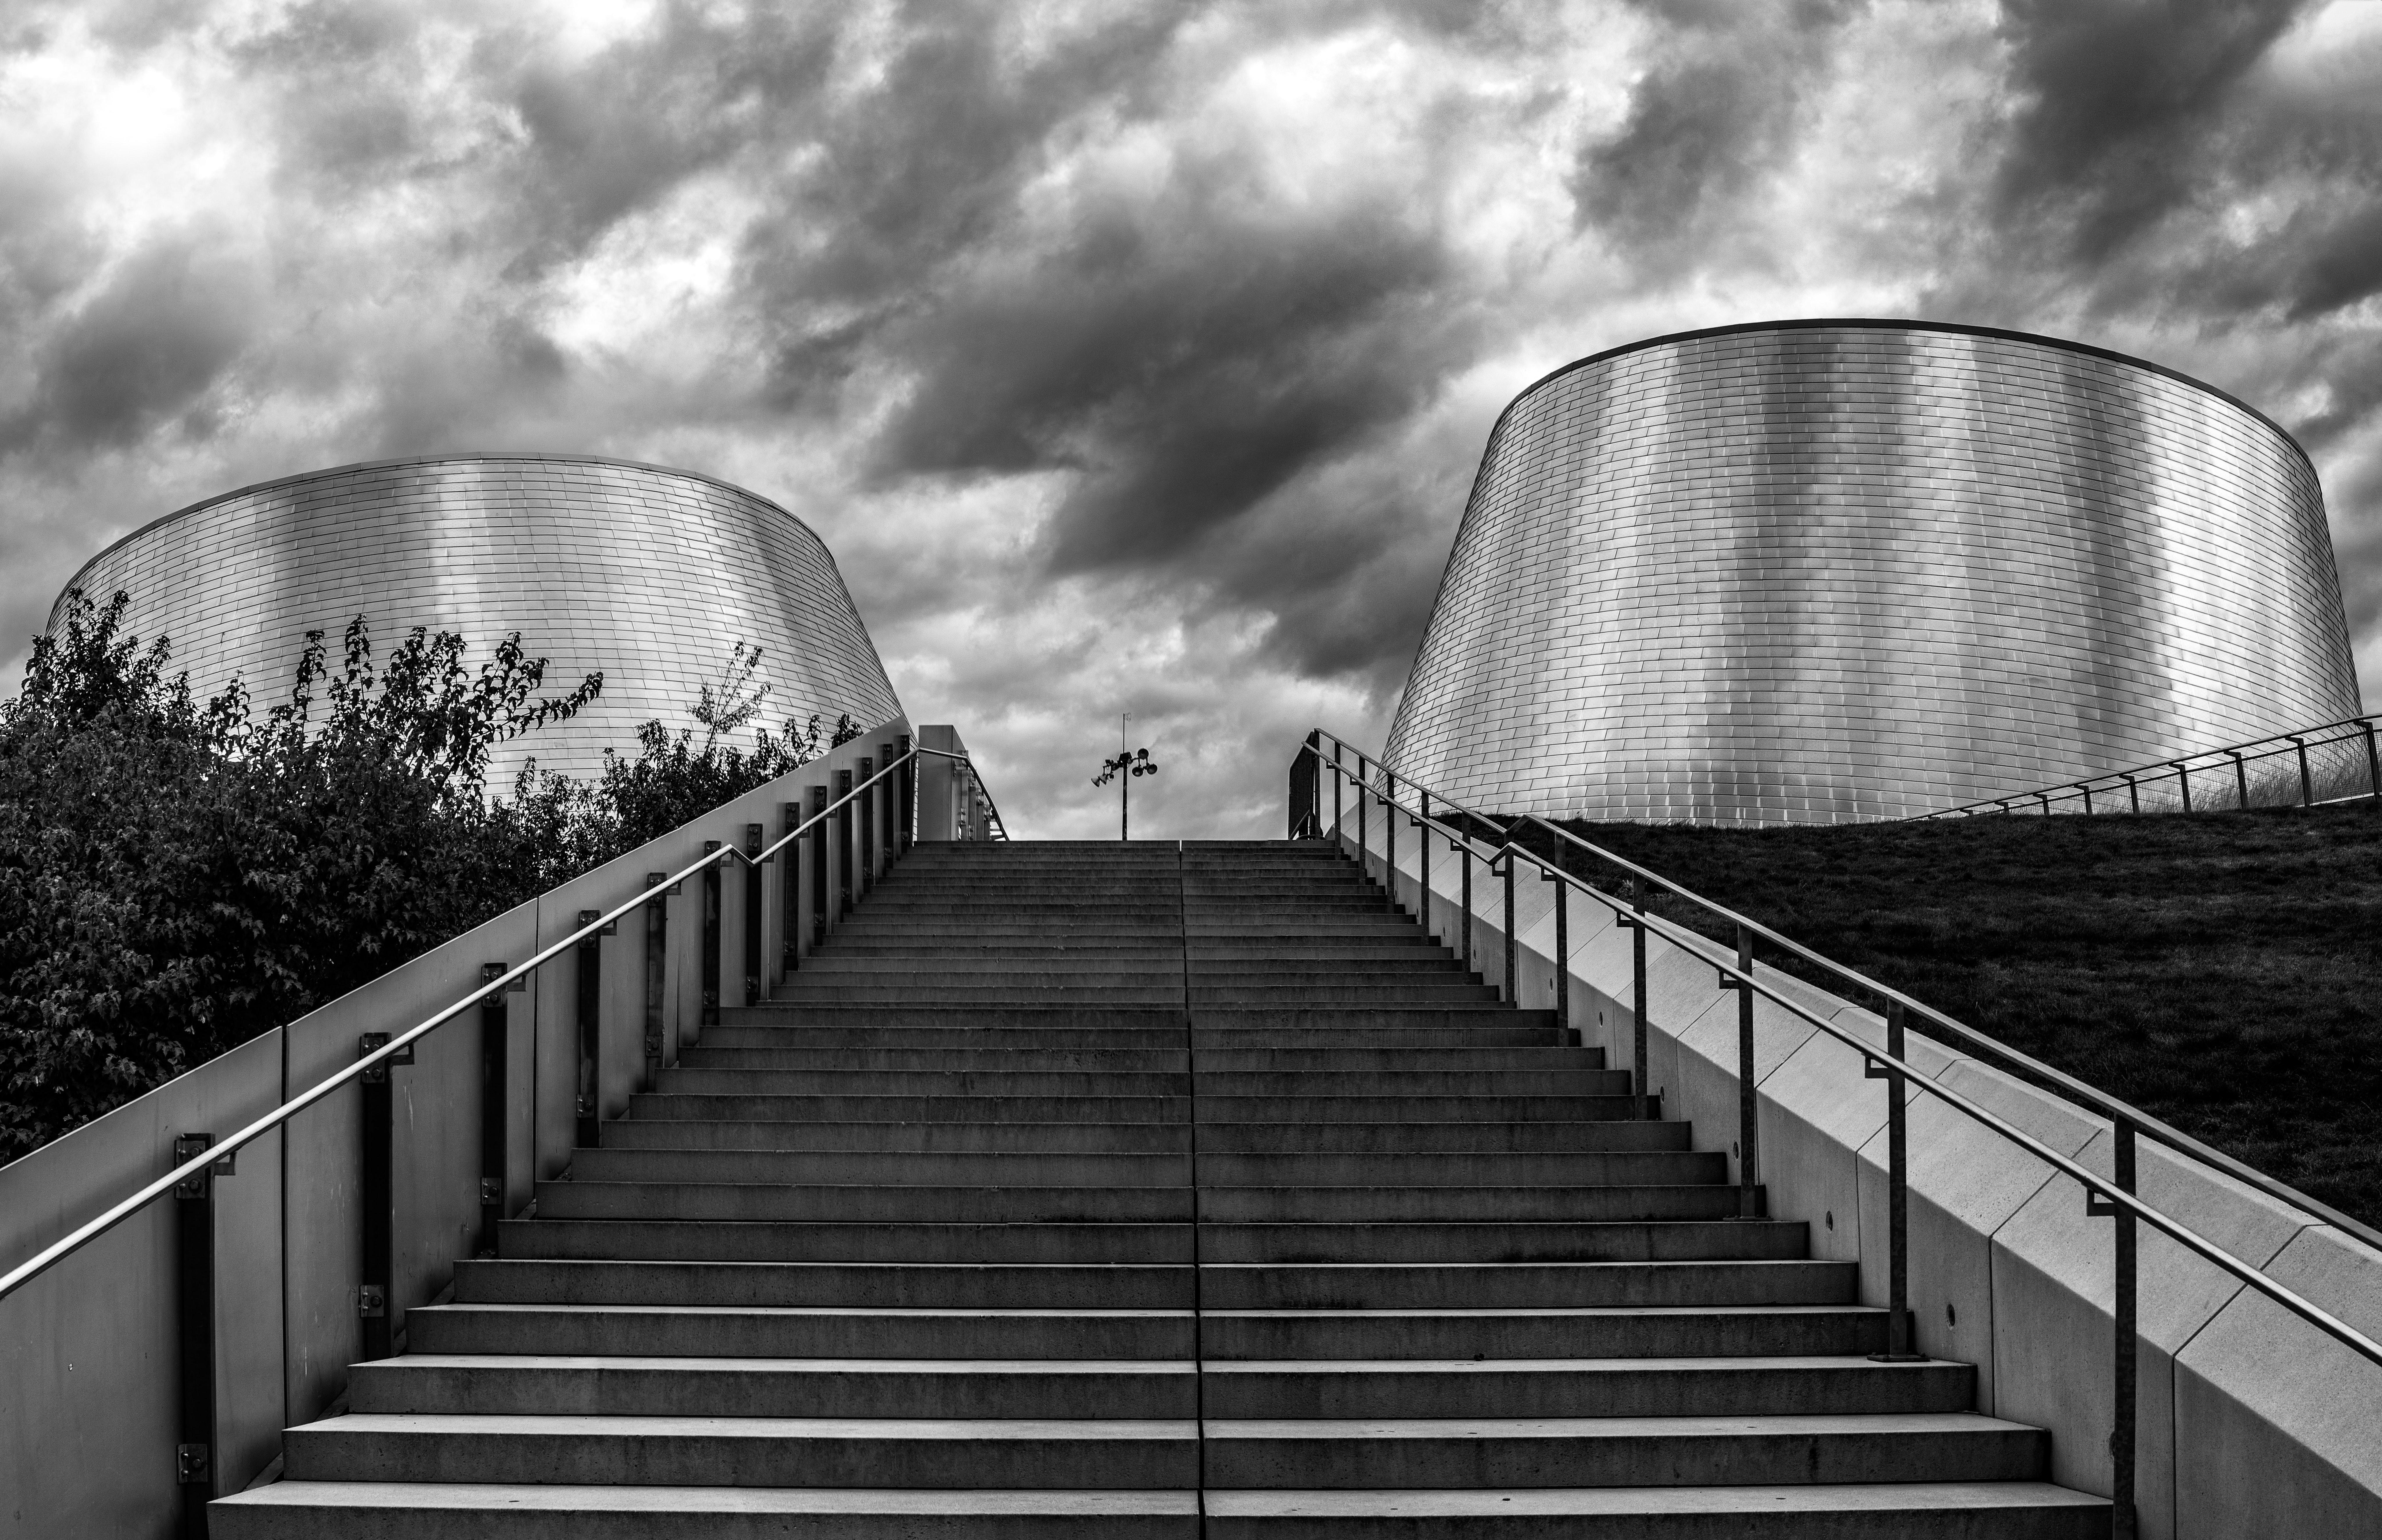
black and white, architecture, monochrome photography, sky, monochrome, cloud, line, tree, photography, stock photography, symmetry, building, tower, style, metal